Javy Guerra (baseball, born 1985)

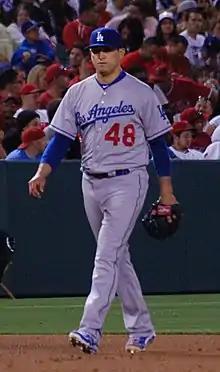
Guerra with the Los Angeles Dodgers in 2013

Guerra was drafted in the 4th round of the 2004 MLB Draft by the Los Angeles Dodgers out of Billy Ryan High School in Denton, Texas. He is of Mexican descent.